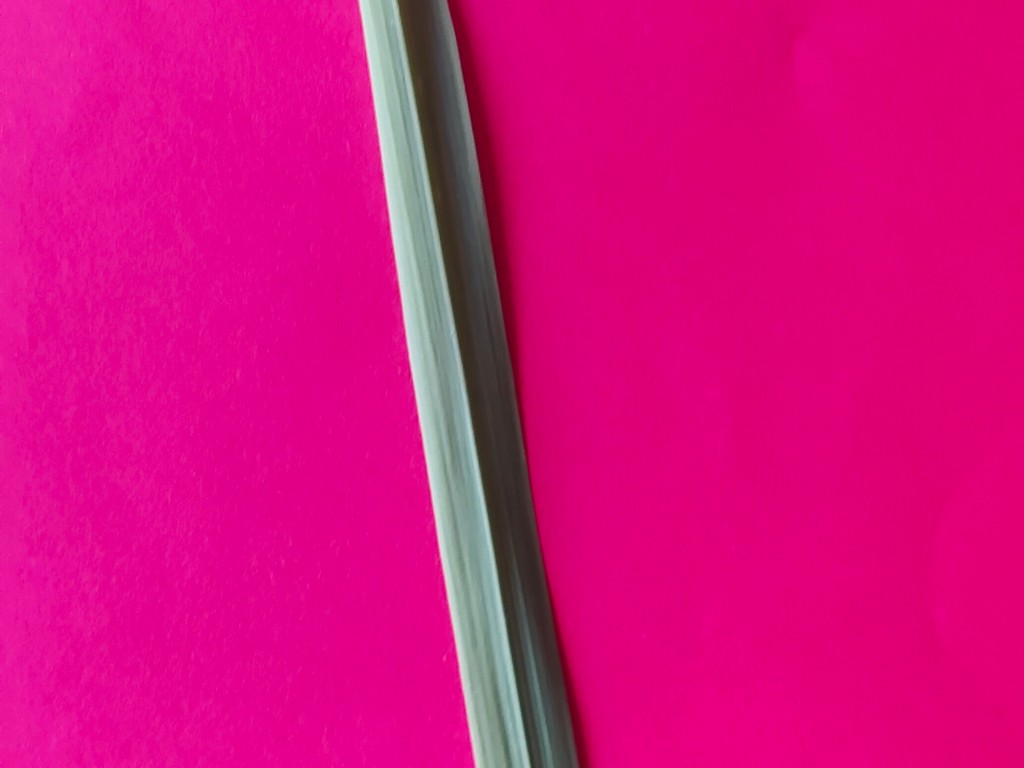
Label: Healthy